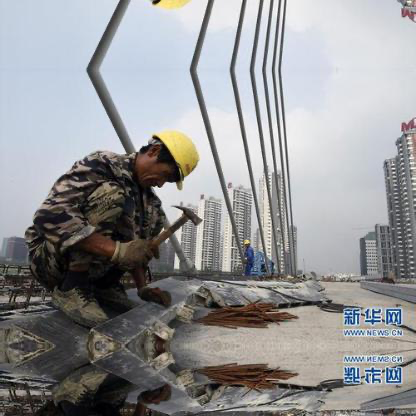
Objects in the image:
label: helmet
label: helmet